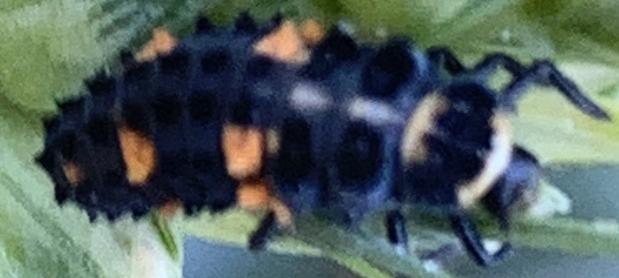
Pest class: predators